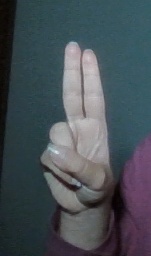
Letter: taa